American logistics in the Western Allied invasion of Germany

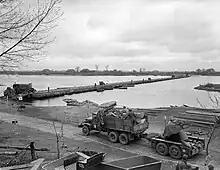

Work was undertaken by the 1056th Engineer Port Construction and Repair Group, which controlled elements of the 341st, 355th, and 1317th Engineer General Service Regiments and smaller units, including a detachment of the US Navy Seabees of the 629th Construction Battalion Maintenance Unit, and commenced on 29 March. Working around the clock, they managed to complete the bridge in ten days, an accomplishment comparable to Caesar's Rhine bridges two thousand years before. The bridge was opened to traffic at 01:00 on 9 April, and was named after Major Robert A. Gouldin, one of three men of the 355th Engineer General Service Regiment who were drowned during construction when their DUKW overturned. Although the bridge was single track, it had double-track approaches on both sides. of connecting track were laid and the rail yards at Wesel and Büderich, Germany, were rehabilitated. The first train rolled over the bridge 25 minutes after it was opened.